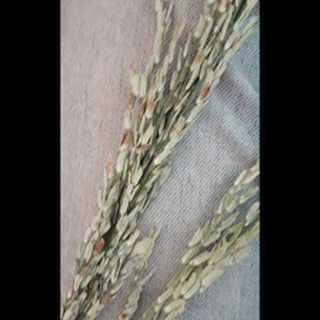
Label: diseased_rice